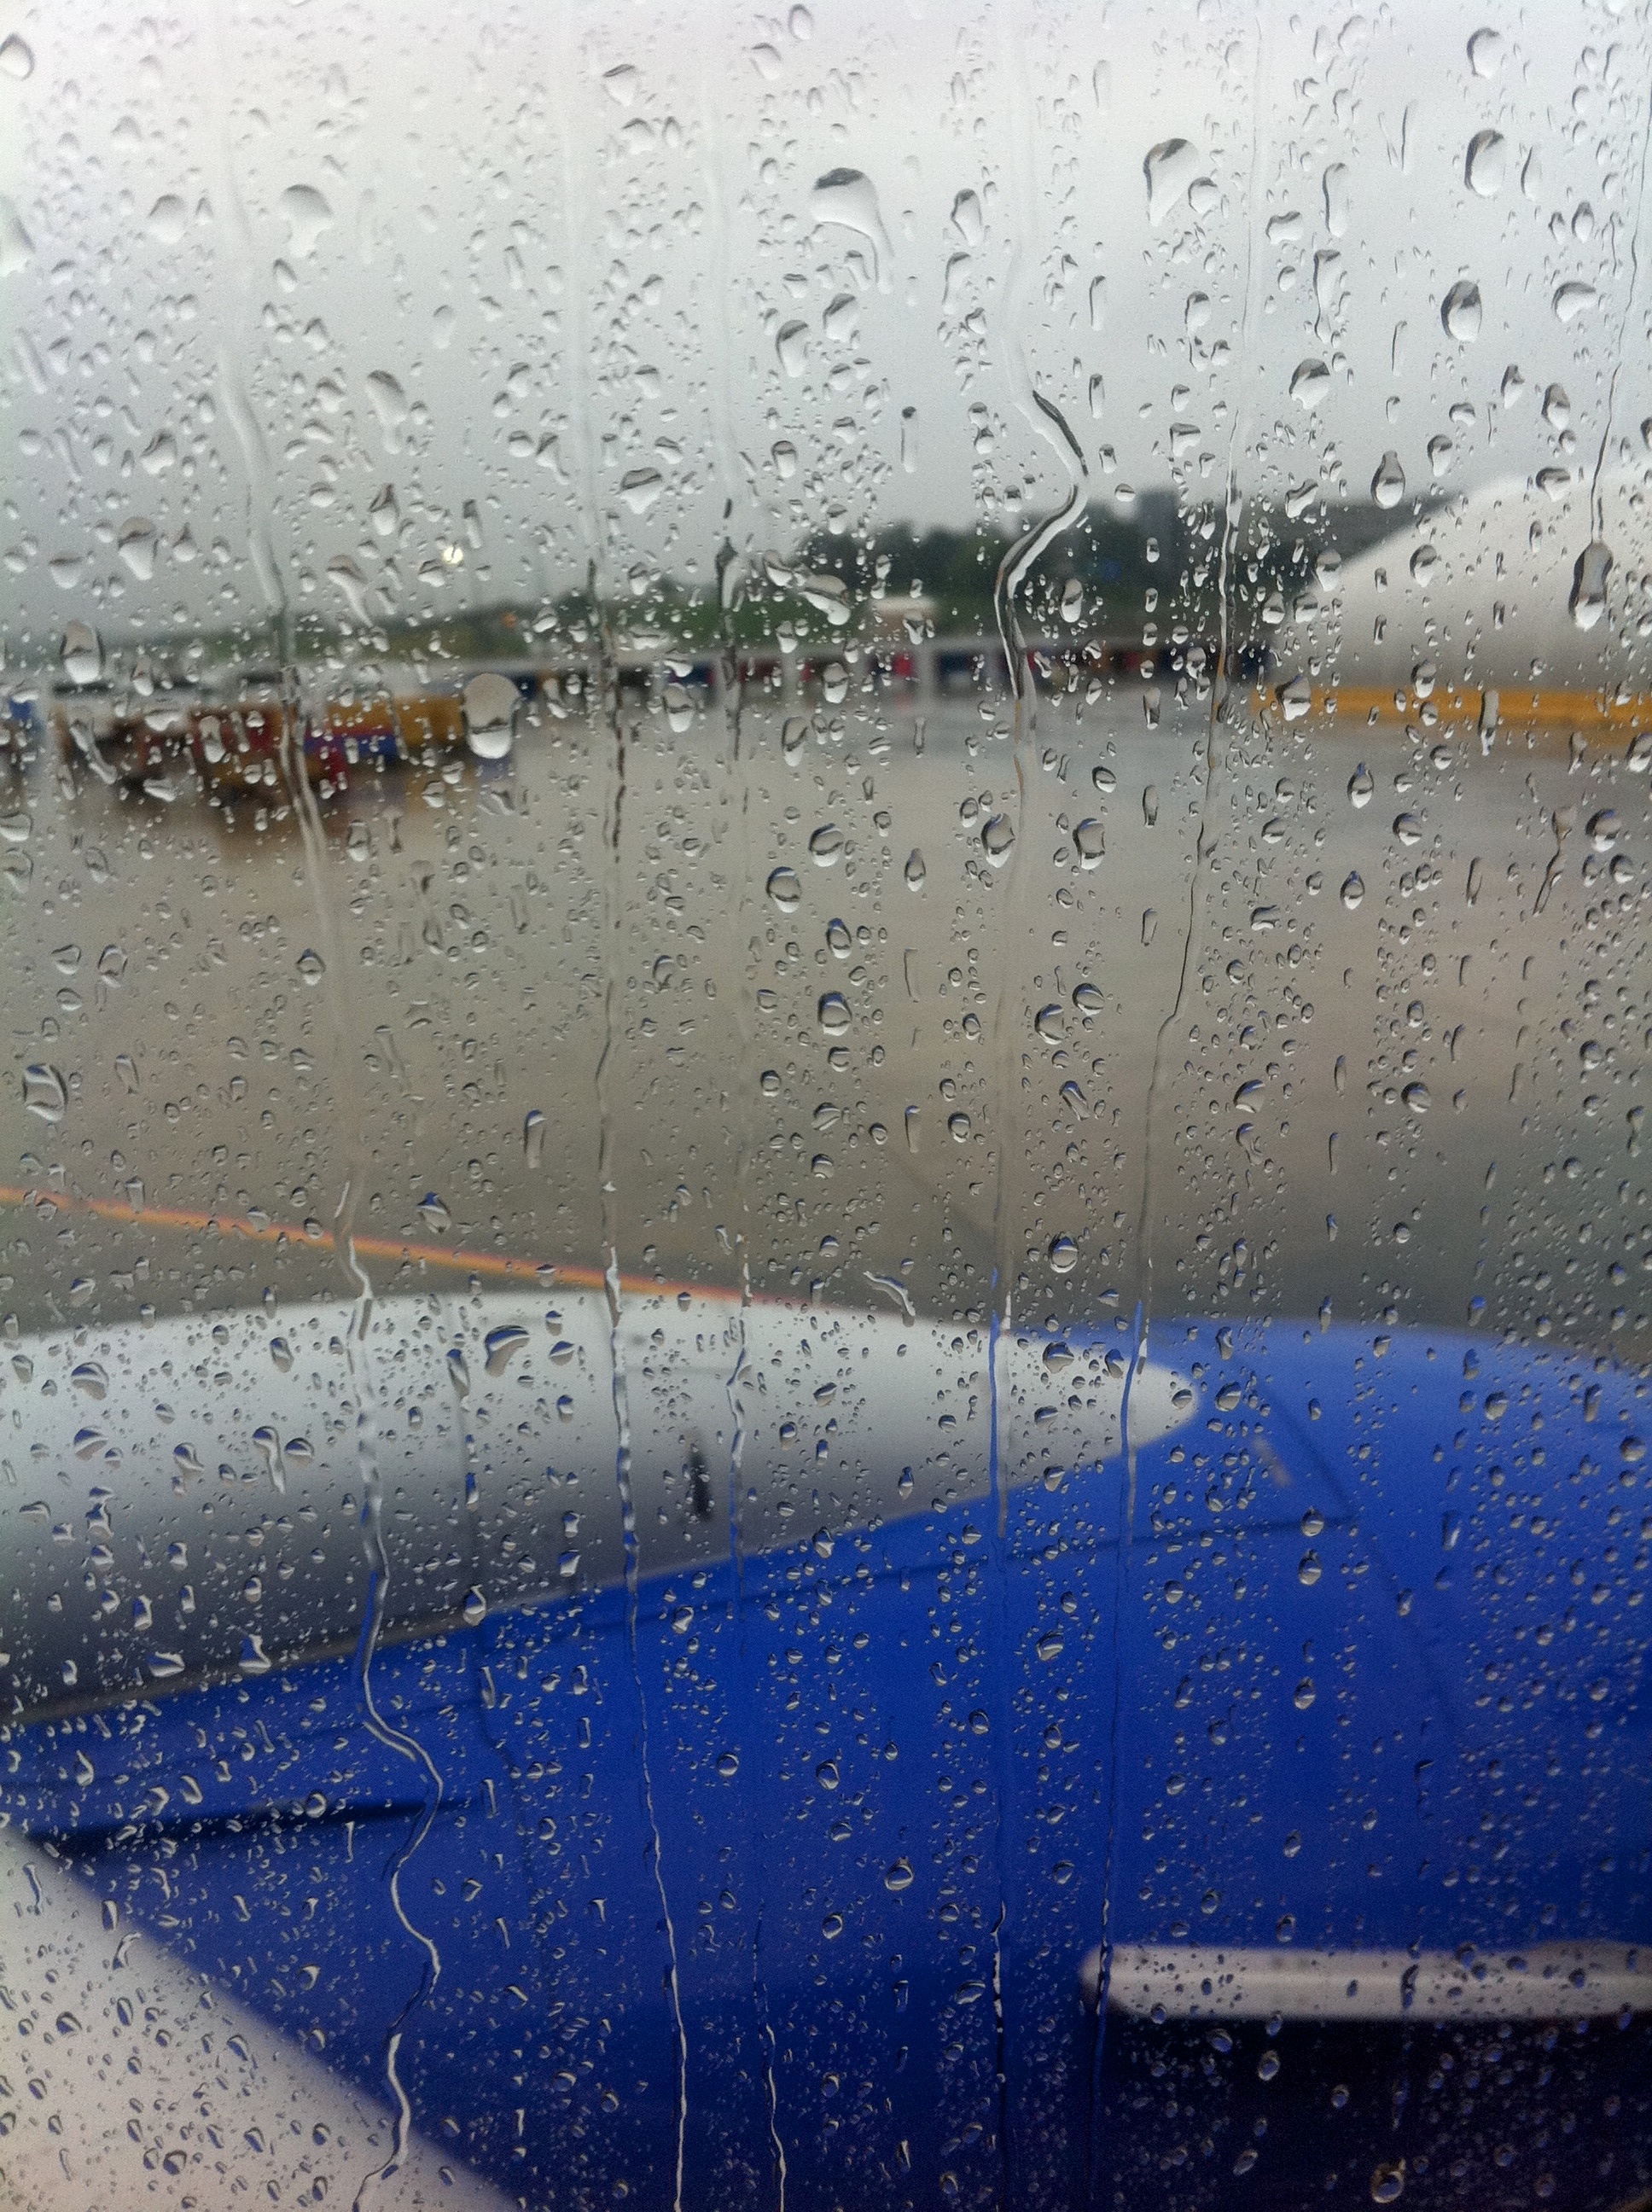
water, snow, drop, rain, wall, asphalt, ice, reflection, weather, blue, odyssey, freezing